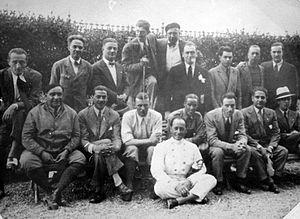
Alfa Romeo est une société de construction d'automobiles italienne fondée le 24 juin 1910 à Milan. Depuis 1986, ce constructeur automobile fait partie du groupe Fiat SpA et constitue depuis février 2007 une division de Fiat Group Automobiles SpA qui regroupe toutes les marques automobiles du groupe Fiat Chrysler Automobiles. Il était auparavant la propriété de l'État italien, à travers sa holding publique IRI, de 1933 à 1986.